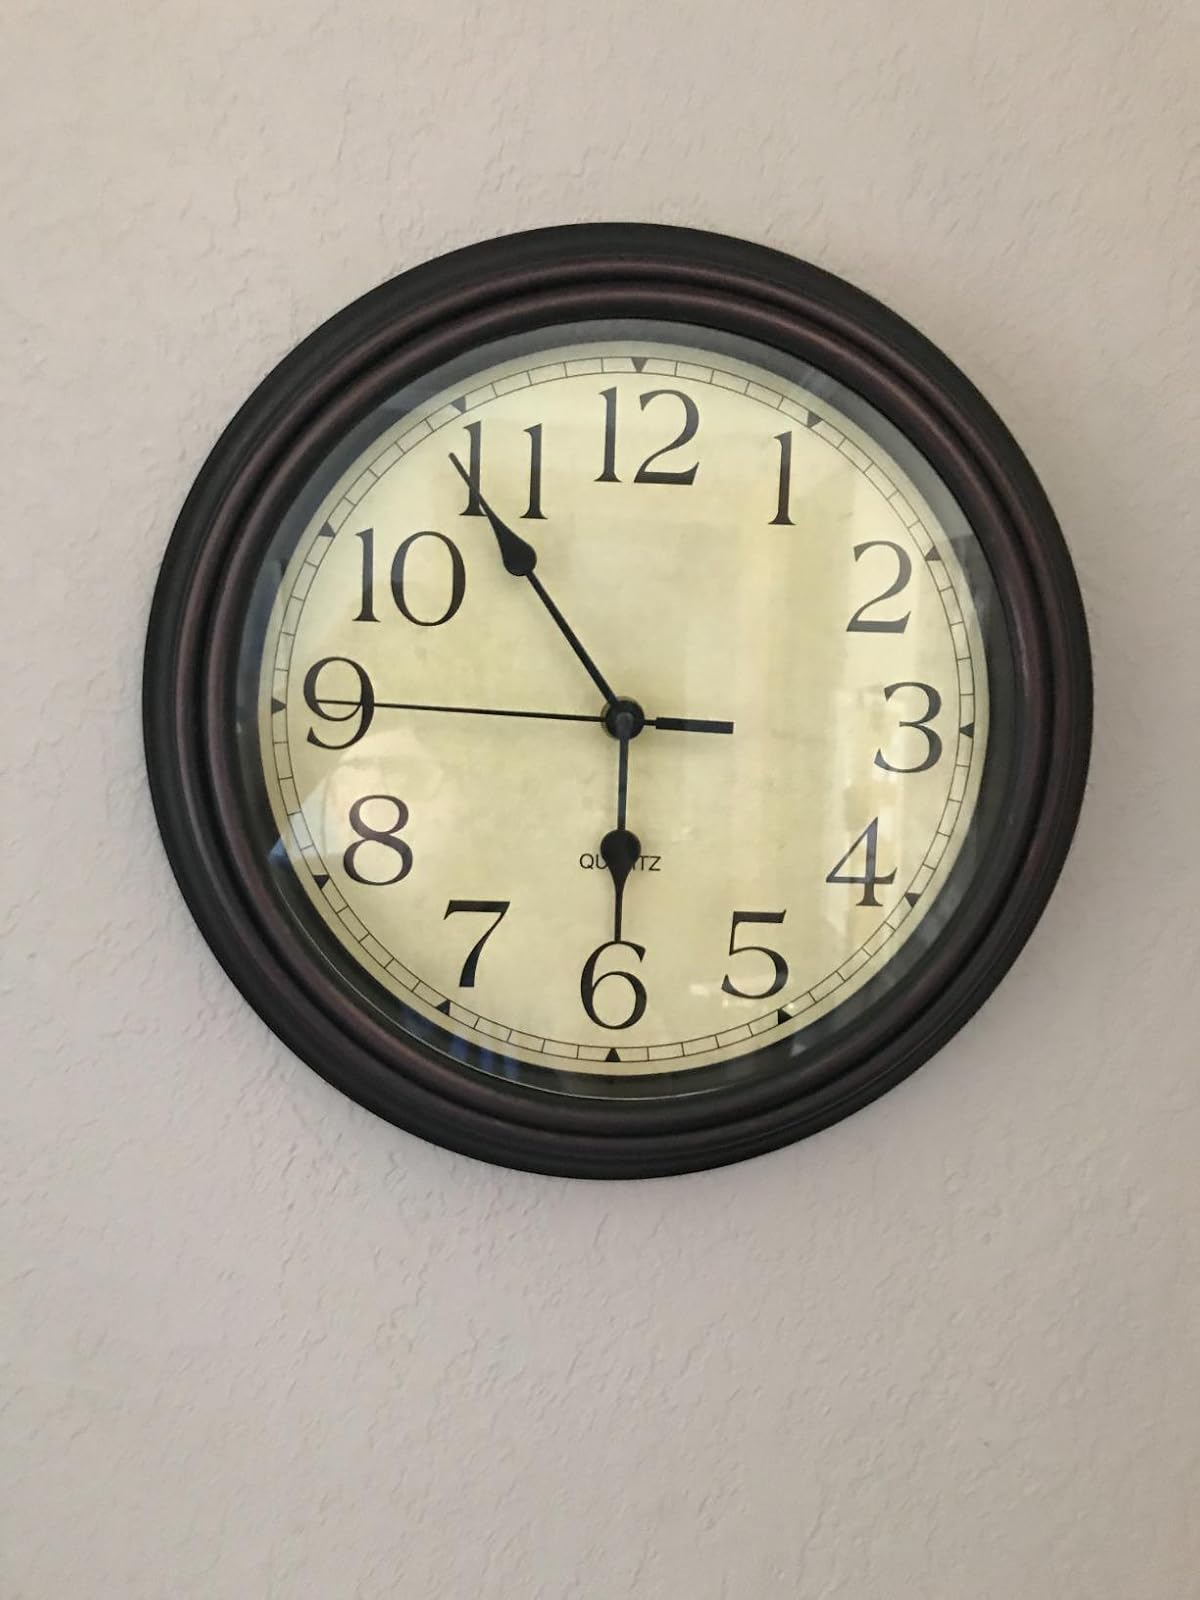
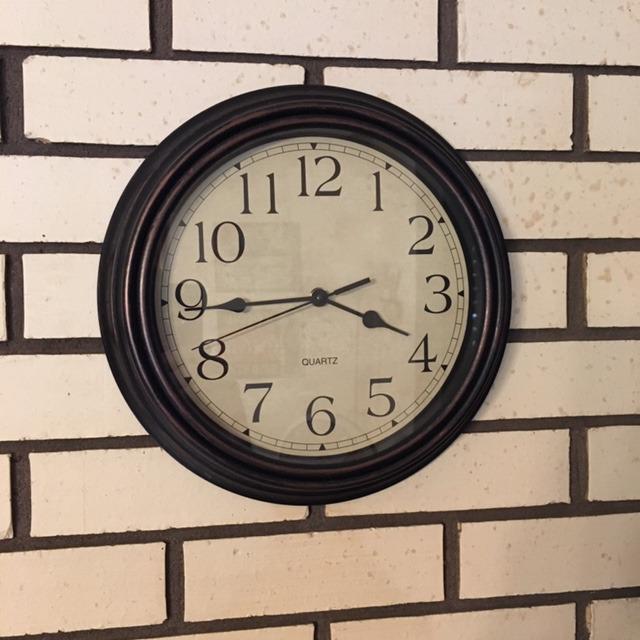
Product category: clock
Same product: yes